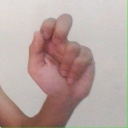
अक्षर: ढ